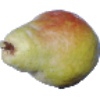
Label: pear_williams